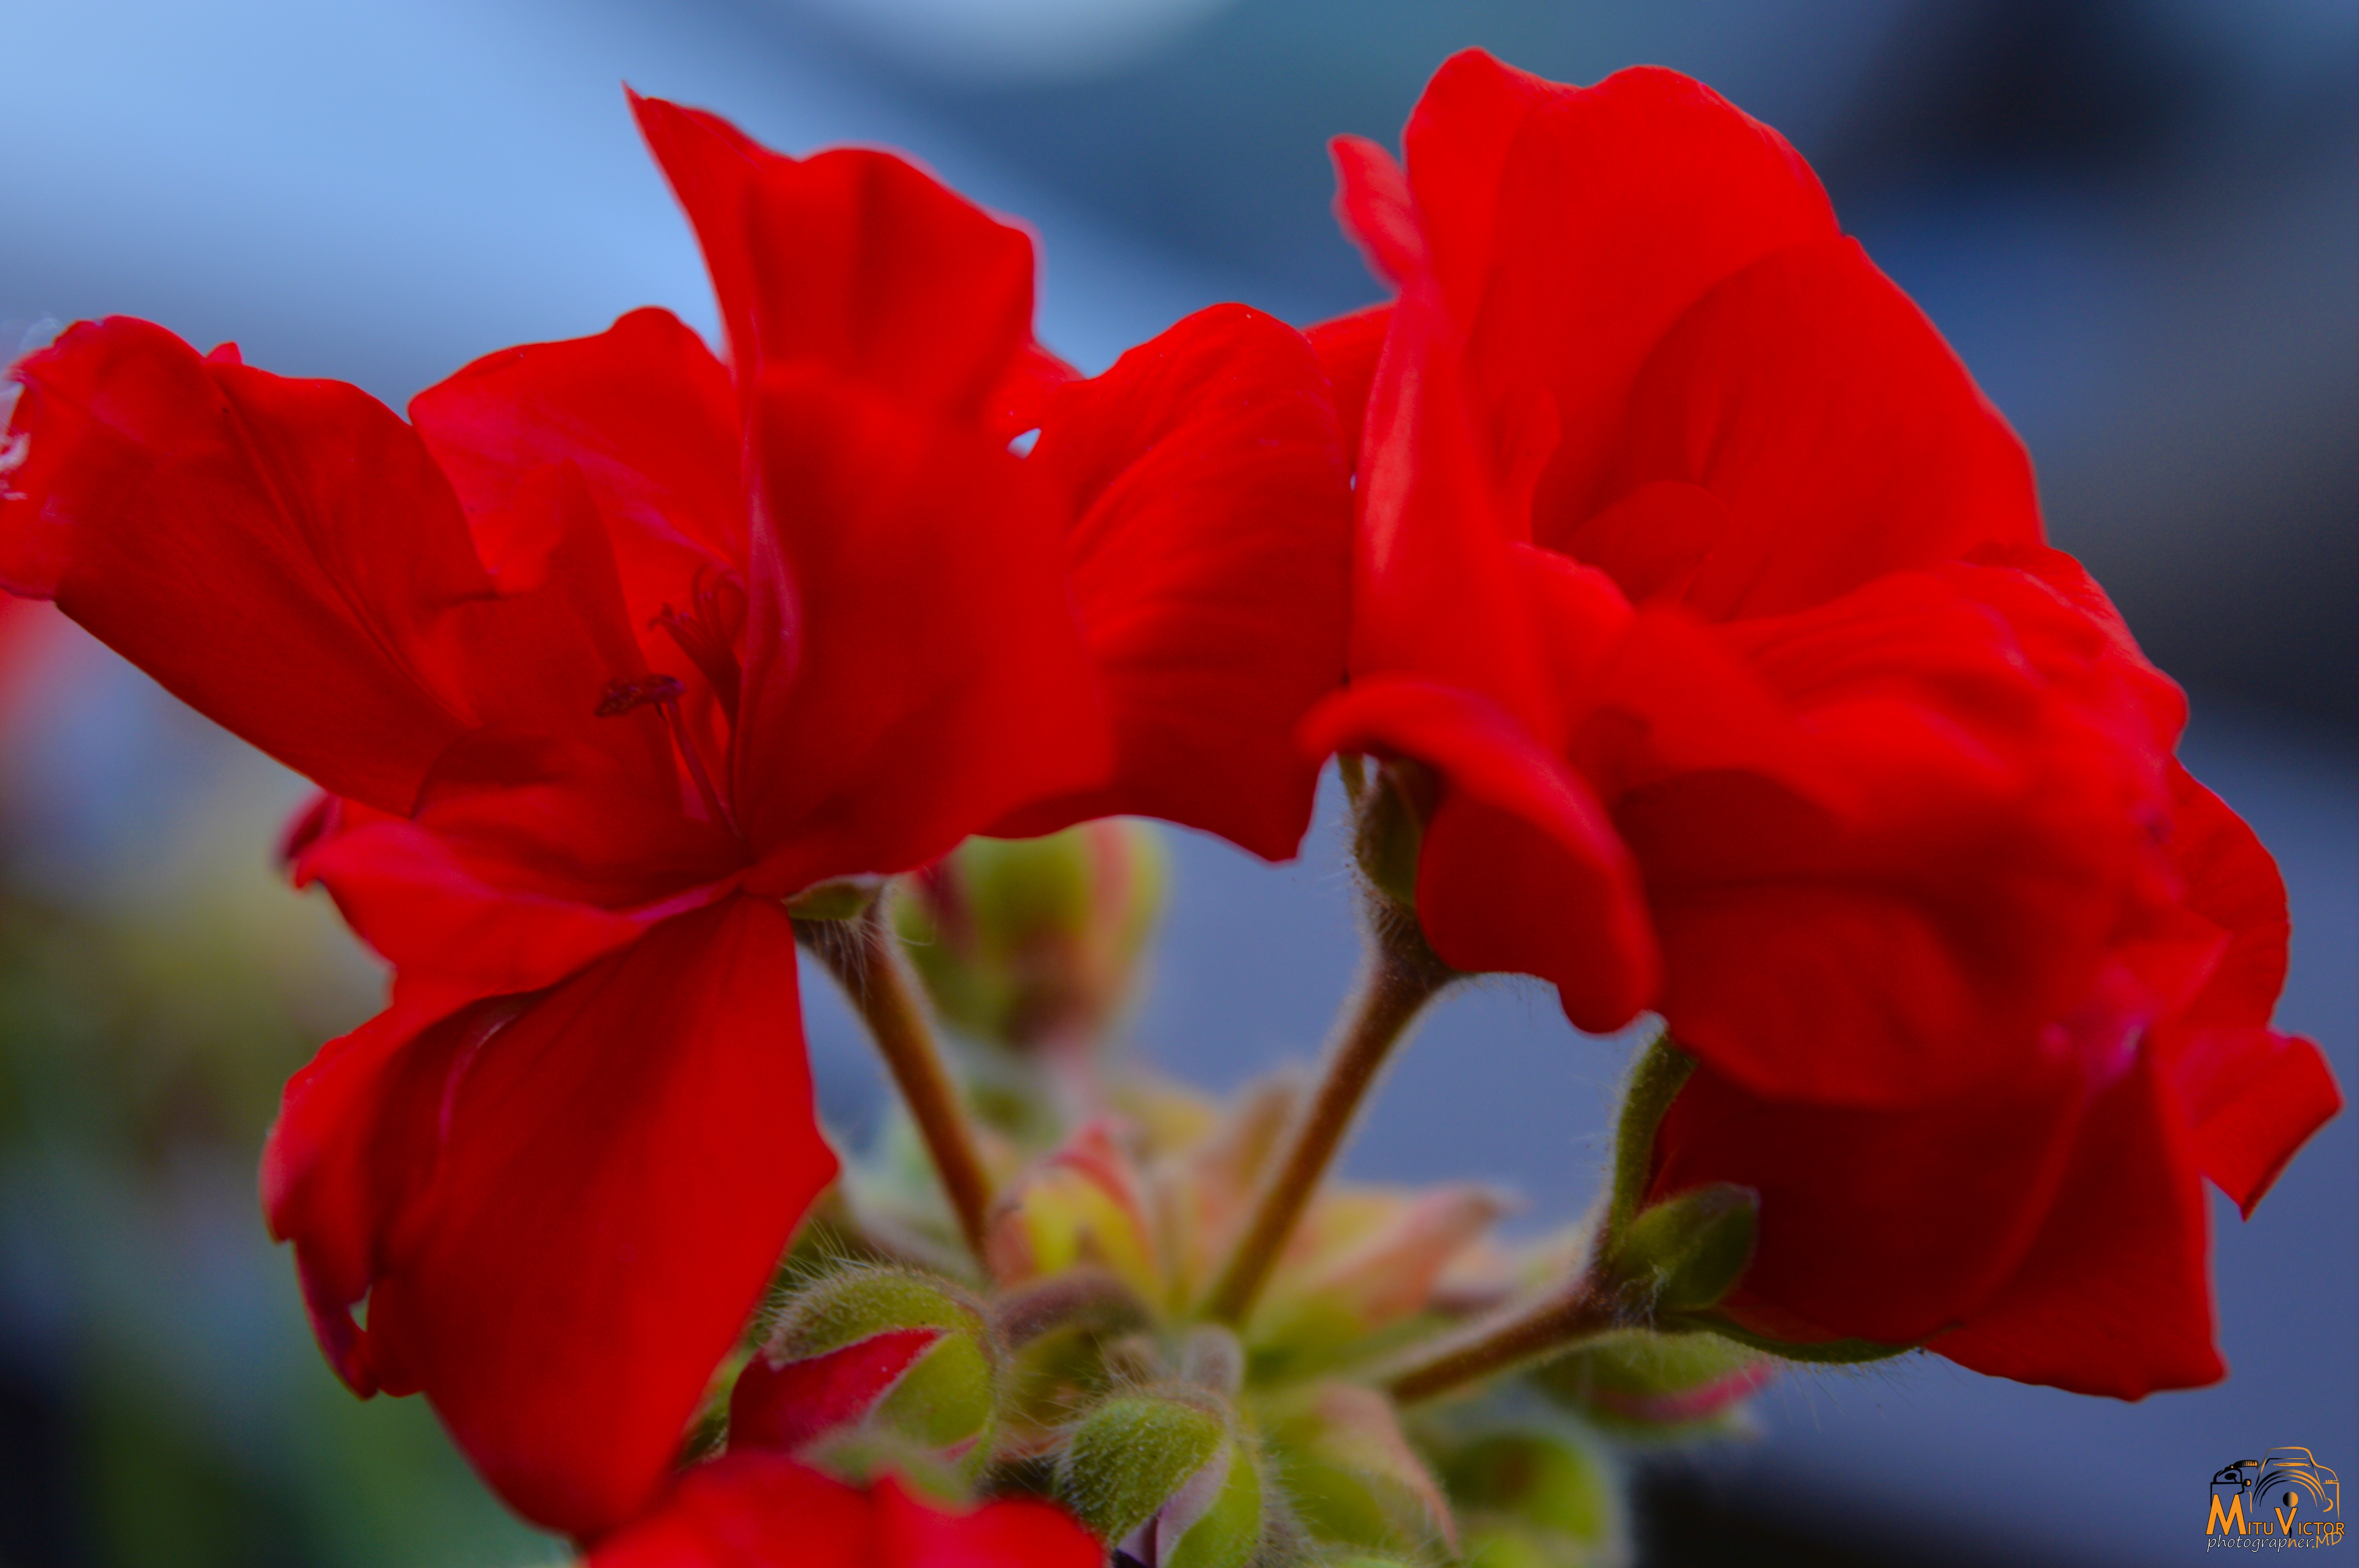
blossom, plant, flower, petal, red, flora, close up, macro photography, flowering plant, land plant